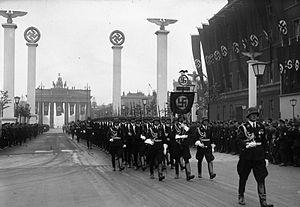
Pendant le Troisième Reich, le Führergeburtstag était une journée particulière du calendrier allemand. Se déroulant le 20 avril, jour de naissance d'Adolf Hitler, elle a donné lieu à un jour férié le 20 avril 1939 pour ses 50 ans, avec notamment la réception à Berlin de représentants de gouvernements étrangers.